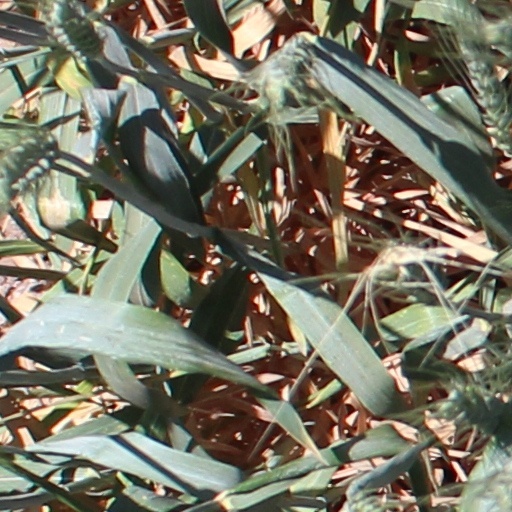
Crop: wheat